Saint Francis of Assisi College

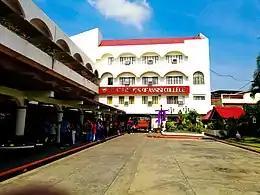
The SFAC Building of Main Campus

The Saint Francis of Assisi College (SFAC) is a learning institution offering education from pre-school up to the graduate level. Founded in 1981 with about 80 pre-school pupils, SFAC now consists of more than 10,000 students spread across nine campuses in the Southern Luzon area. Main Campus is located in Admiral Village, Talon III, Las Piñas. Saint Francis of Assisi College (SFAC) is one of the prime educational institutions with Home Study Culture in the Philippines that began in the early 1990s where the program was not yet recognized in the country.